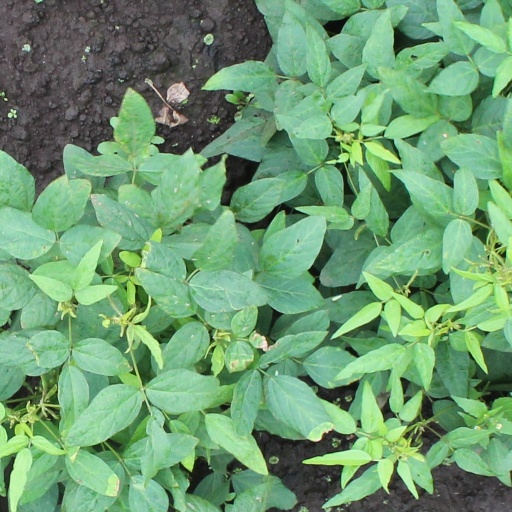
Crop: soybean